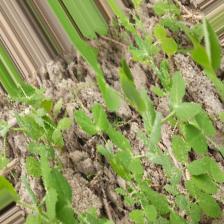
Label: Normal